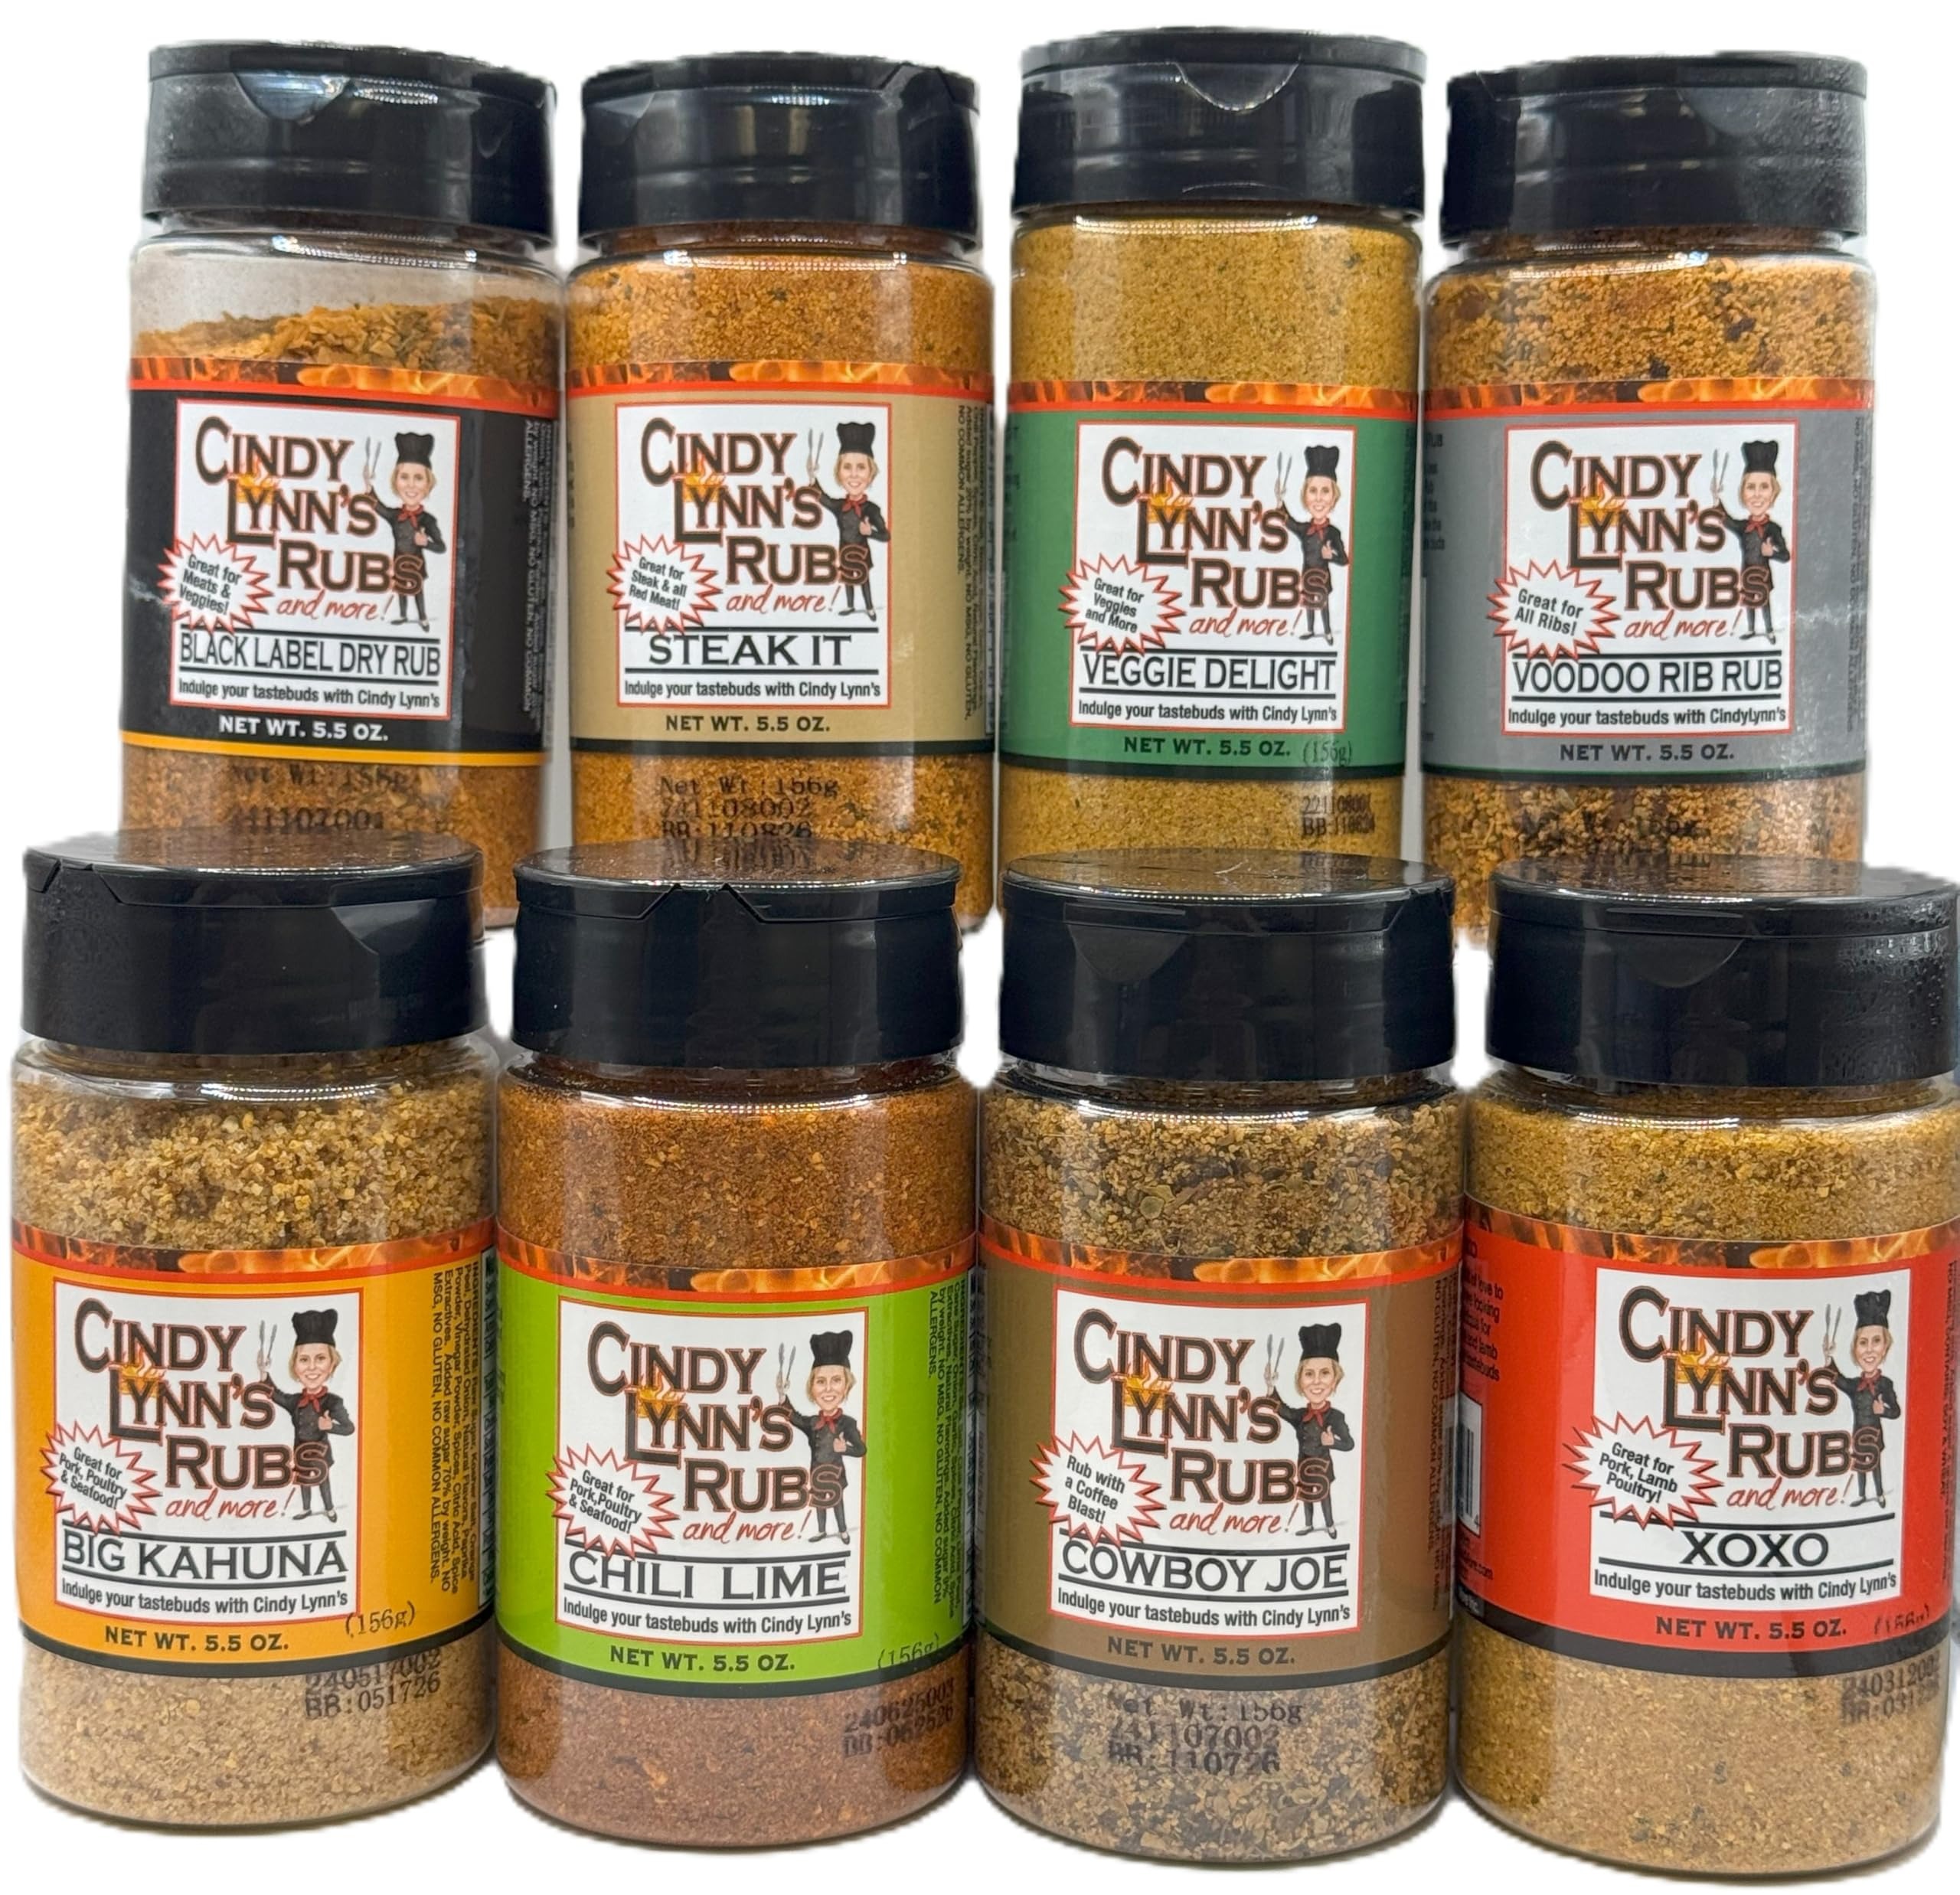
Item Name: Cindy Lynn’s Dry Rub and Seasoning Variety Pack - 8-Pack of Our Most Popular Flavors, Black Label, Steak It, Veggie Delight, Voodoo Rib Rub, Big Kahuna, Chili Lime, Cowboy Joe, and XOXO (5.5oz)
Bullet Point 1: Award-Winning Rubs & Seasoning
Bullet Point 2: Variety 8-Pack for Meats and Veggies
Bullet Point 3: Add Mouthwatering Flavor to Your Food
Bullet Point 4: Finger-Licking Good Meats and Veggies
Bullet Point 5: Elevate Pasta, Sauces, Chili, Popcorn, Pizza, Eggs, & Much More!
Product Description: Includes Cindy Lynn’s: -Veggie Delight: perfectly balanced mild blend of our special spices making it the perfect rub for vegetables. -Black Label Dry Rub: the perfect rub for beef, wild game, poultry, pork, and vegetables. -Voodoo Rib Rub: developed for competition rib cook-offs, it can be used on short ribs, beef ribs, and pork ribs. -Big Kahuna: the flavors of the tropics with turbinado sugar, pineapple extract, dried orange peel and our special spices. -XOXO: brings a bit of love to your grilling and BBQ! Sweet and unique for your pork butts, ribs, chicken and lamb. -Steak It!: if you are looking for a rub that is designed to bring out the very best flavor in your beef, look no further. -Chili Lime: classic combination of chili and lime along with our special spices for a unique Cali-Tex-Mex flavor. -Cowboy “Joe” Rub: bold campfire flavor with a hint of coffee. It is the perfect rub for beef, poultry and lamb.
Value: 46.4
Unit: Ounce

Price: 59.99